Lord Bloody Wog Rolo

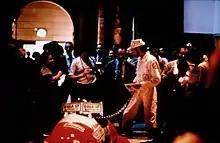
Demonstration at the NSW Art Gallery

Rolo first became a BUGAUP activist around 1980/81 after a run-in with Coles supermarkets which were trial marketing a shopping bag adorned with cigarette advertising at their Chatswood store. When Rolo noticed his purchases had been put into bags promoting Peter Jackson cigarettes, he cancelled the sale and left the store, loudly voicing his disapproval and disgust.